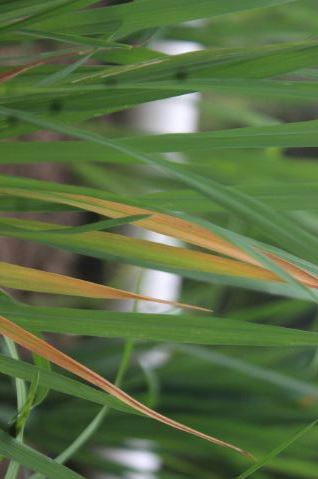
Disease: Tungro